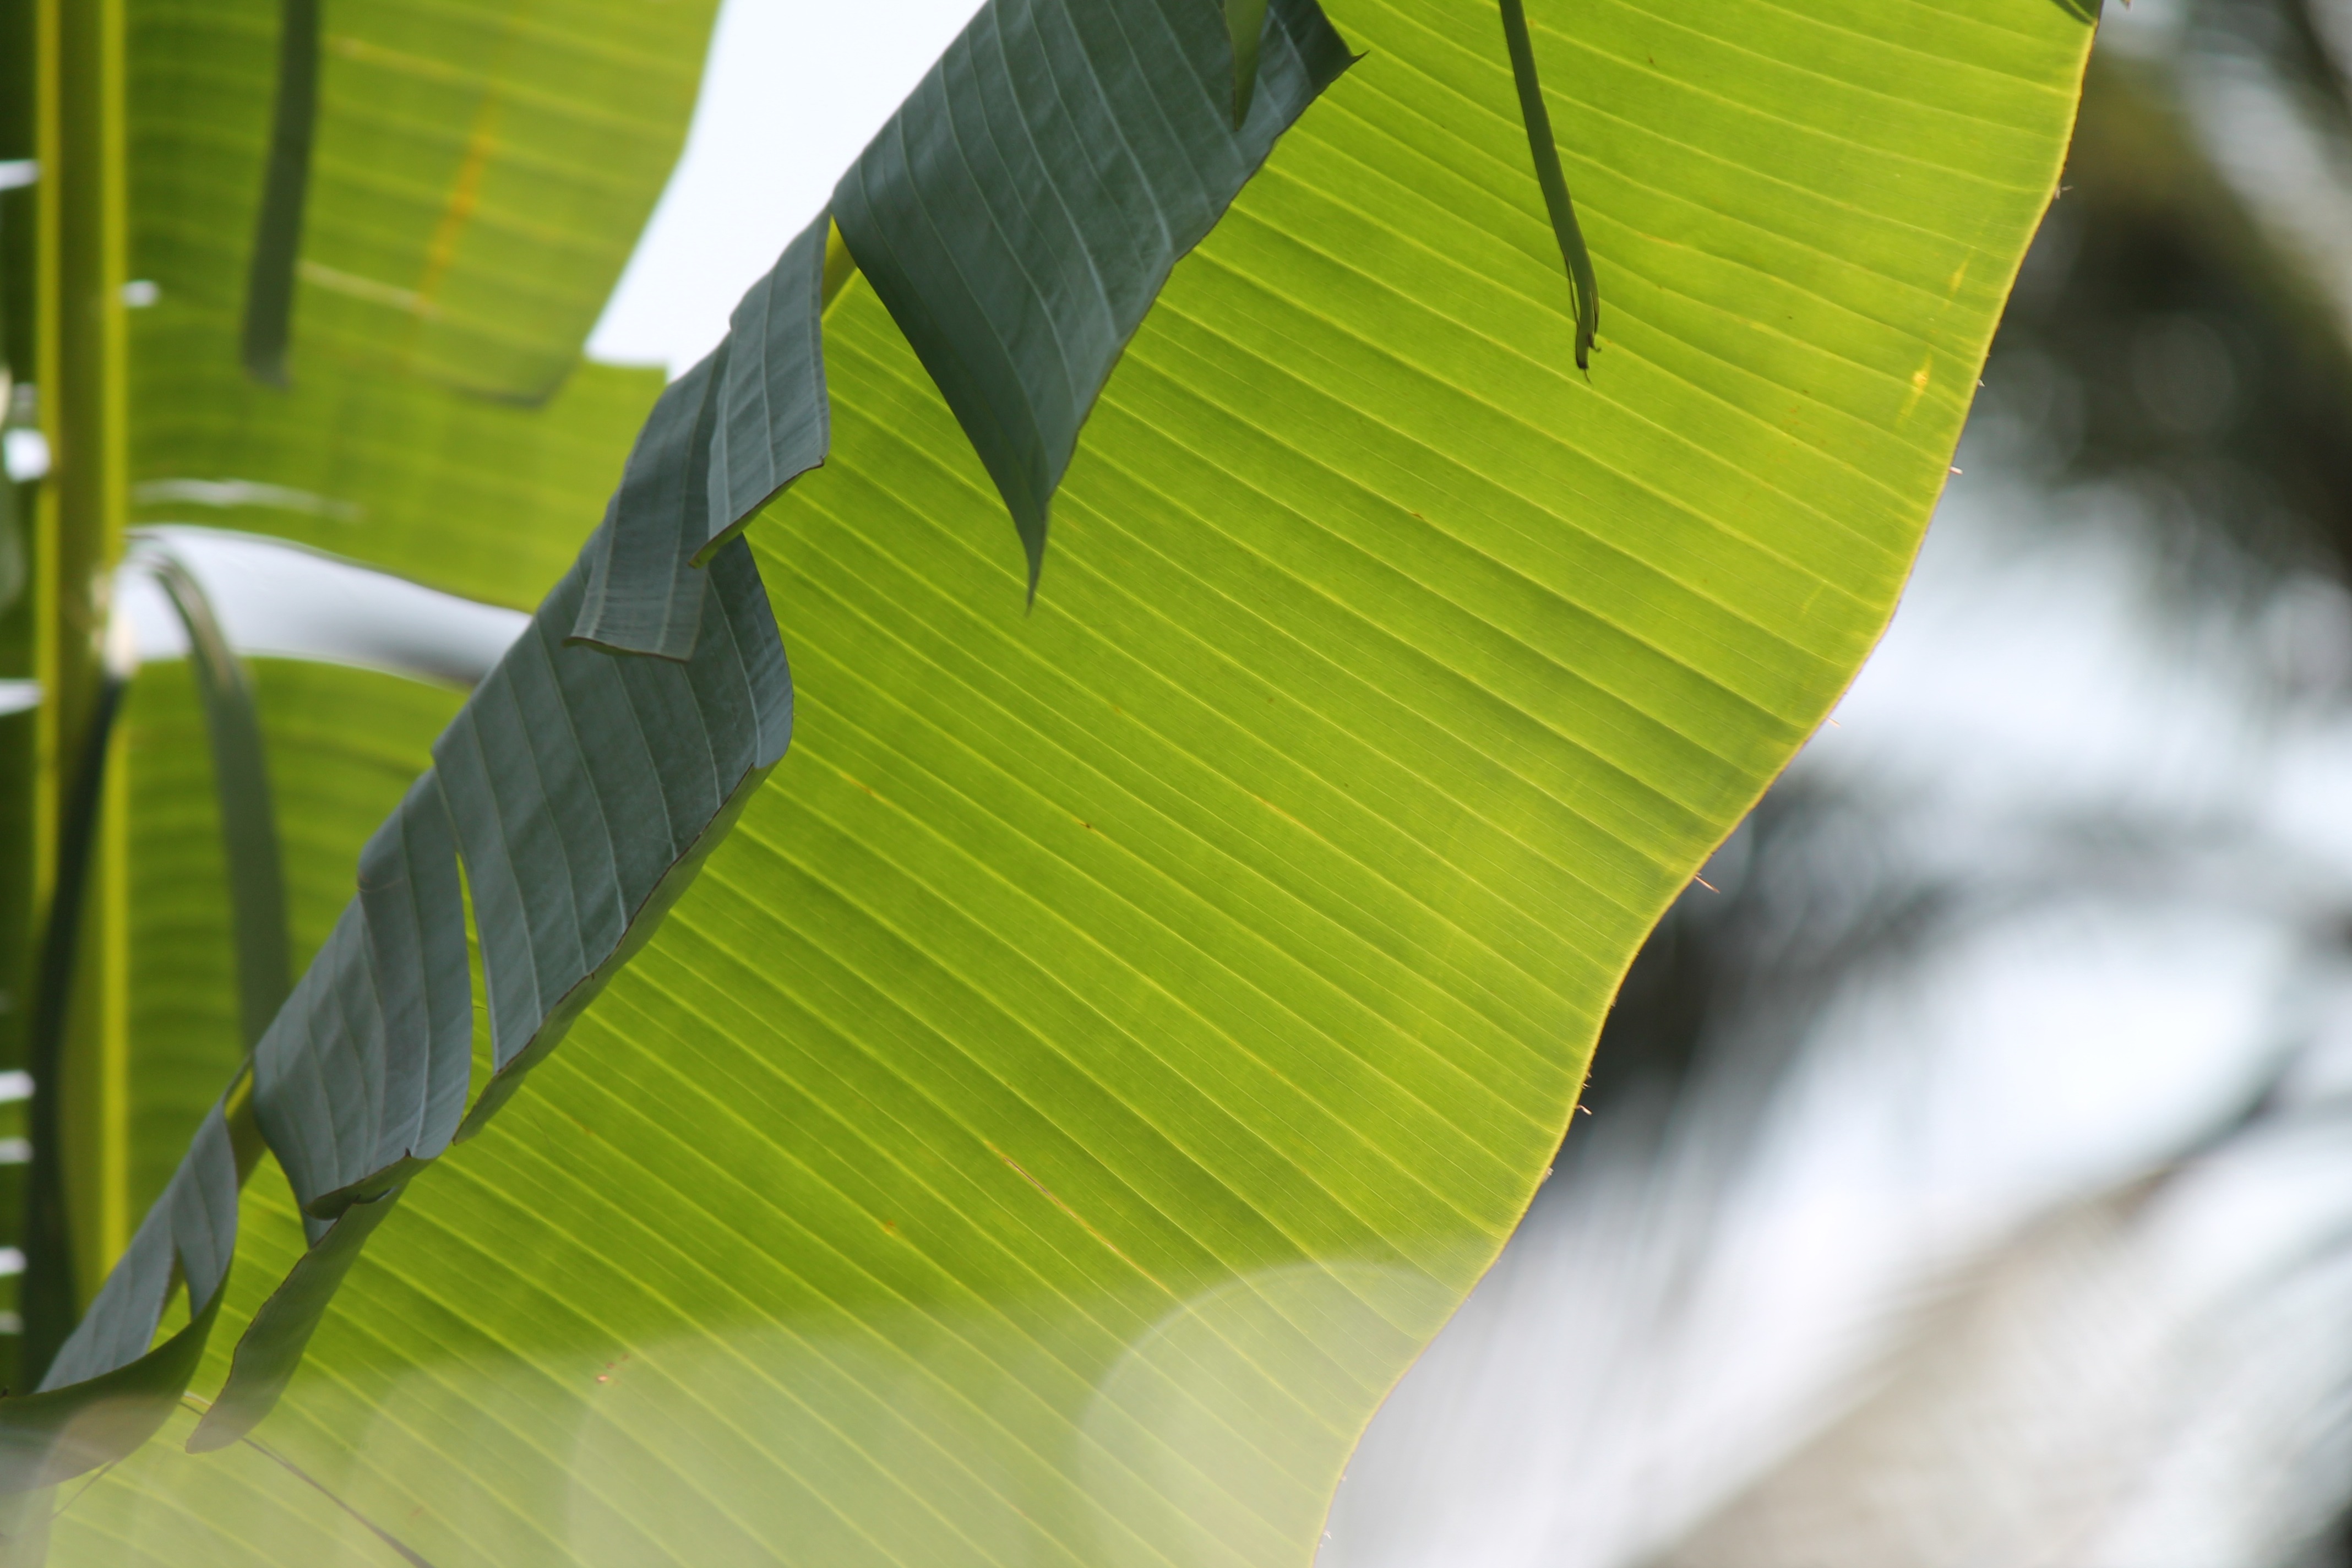
tree, nature, grass, branch, plant, sunlight, leaf, flower, foliage, green, tropical, botany, colorful, yellow, banana, flora, plants, close up, trees, leaves, leafy, long, vegetation, stems, branches, bright, crops, large, gardens, plantations, macro photography, plant stem